Ancient Armenian poetry

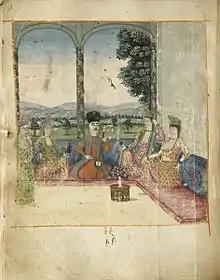
"A page from the manuscript of the works of Naghash Hovnatan"

The roots of Armenian folklore trace back to the era of the formation of the Armenian ethnicity. After the emergence of written literature in the early 5th century, folklore became one of its main and important components. Continuing to evolve even after the advent of literacy, it significantly influenced the artistic literature of the late Middle Ages. Various genres of folklore (riddles, fables, songs, legends) enriched literature. James Russell noted that Armenian writers of the 5th century drew on rich oral literary traditions, including lyrical poetry and music. Samples of ancient and medieval Armenian folklore have been preserved in written monuments, often in complex forms. Poetic monuments in prose or poetic form have been preserved in the works of ancient Armenian historians of the 5th-8th centuries, such as Movses Khorenatsi, Faustus Byzantium, Agathangelos, Sebeos, and Hovanes Mamikonian.